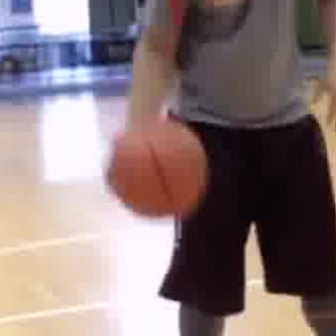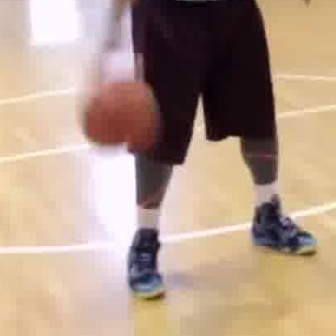
  Please identify the target specified by the bounding box [103,114,206,217] in the first image and locate it in the second image. Return the coordinates in [x_min,y_min,x_max,y_max] format.
Answer: [82,74,158,150]